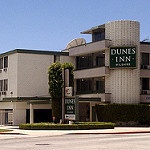
Scene: Outdoor